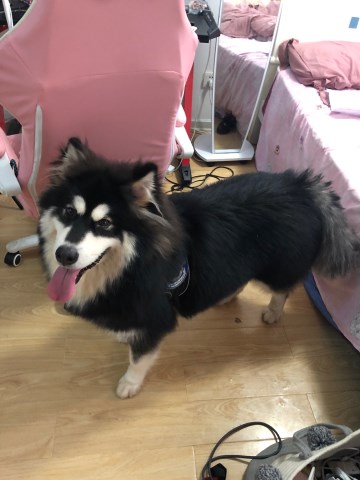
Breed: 1324-n000004-malamute